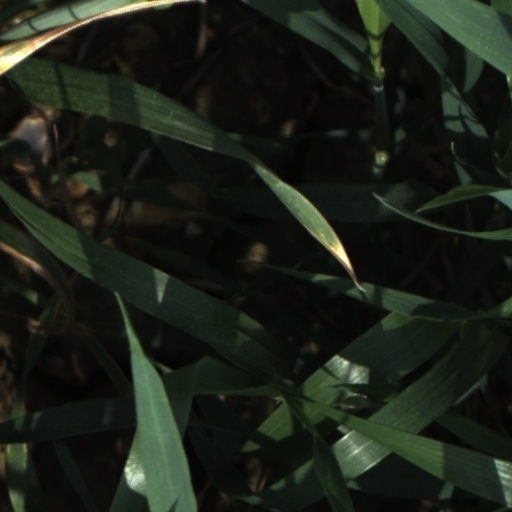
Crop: wheat